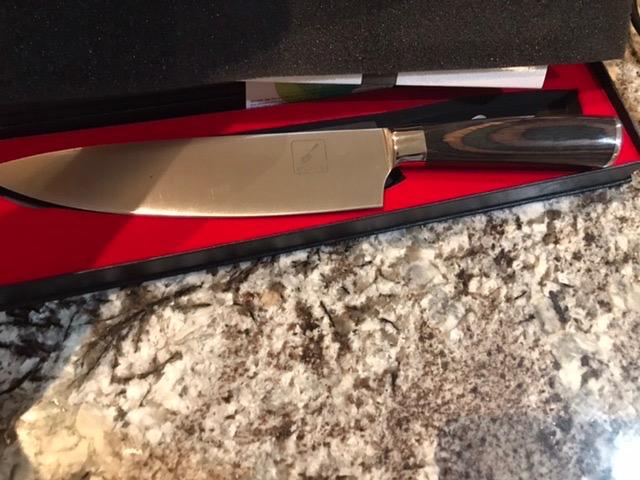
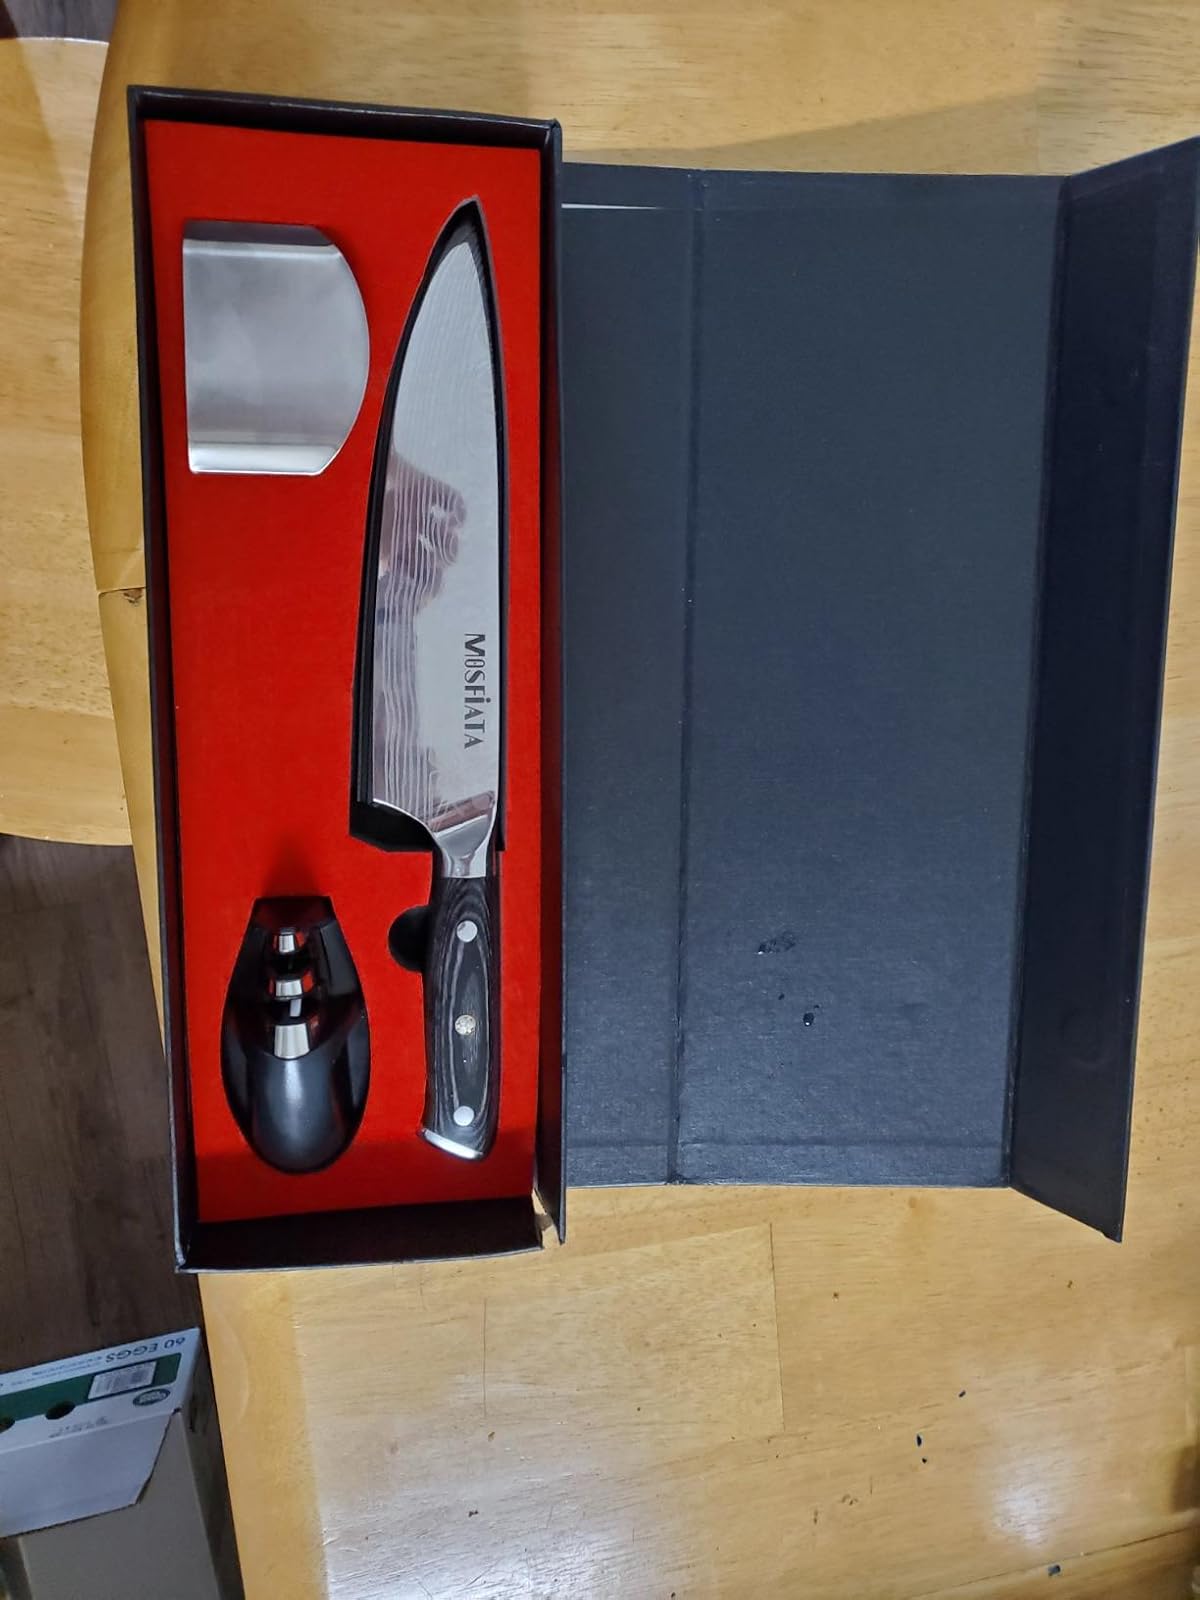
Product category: items_knife
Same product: no